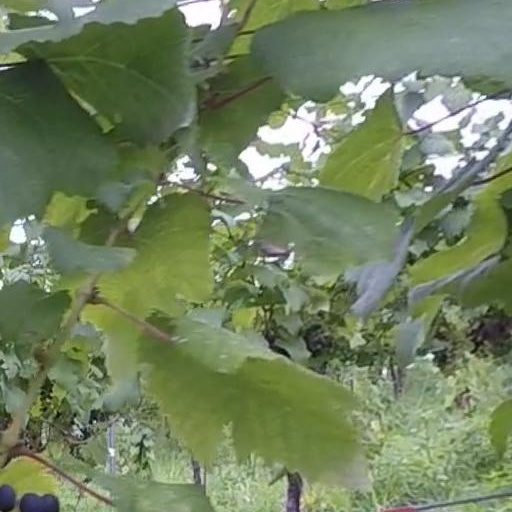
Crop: grape